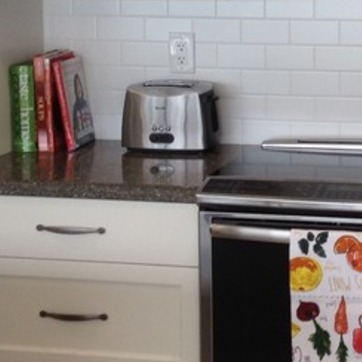
Material: polishedstone